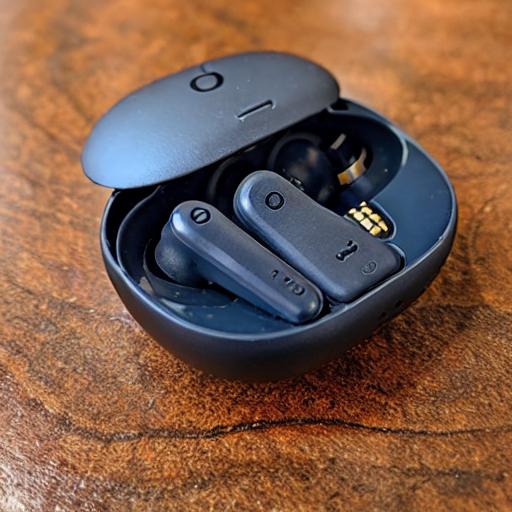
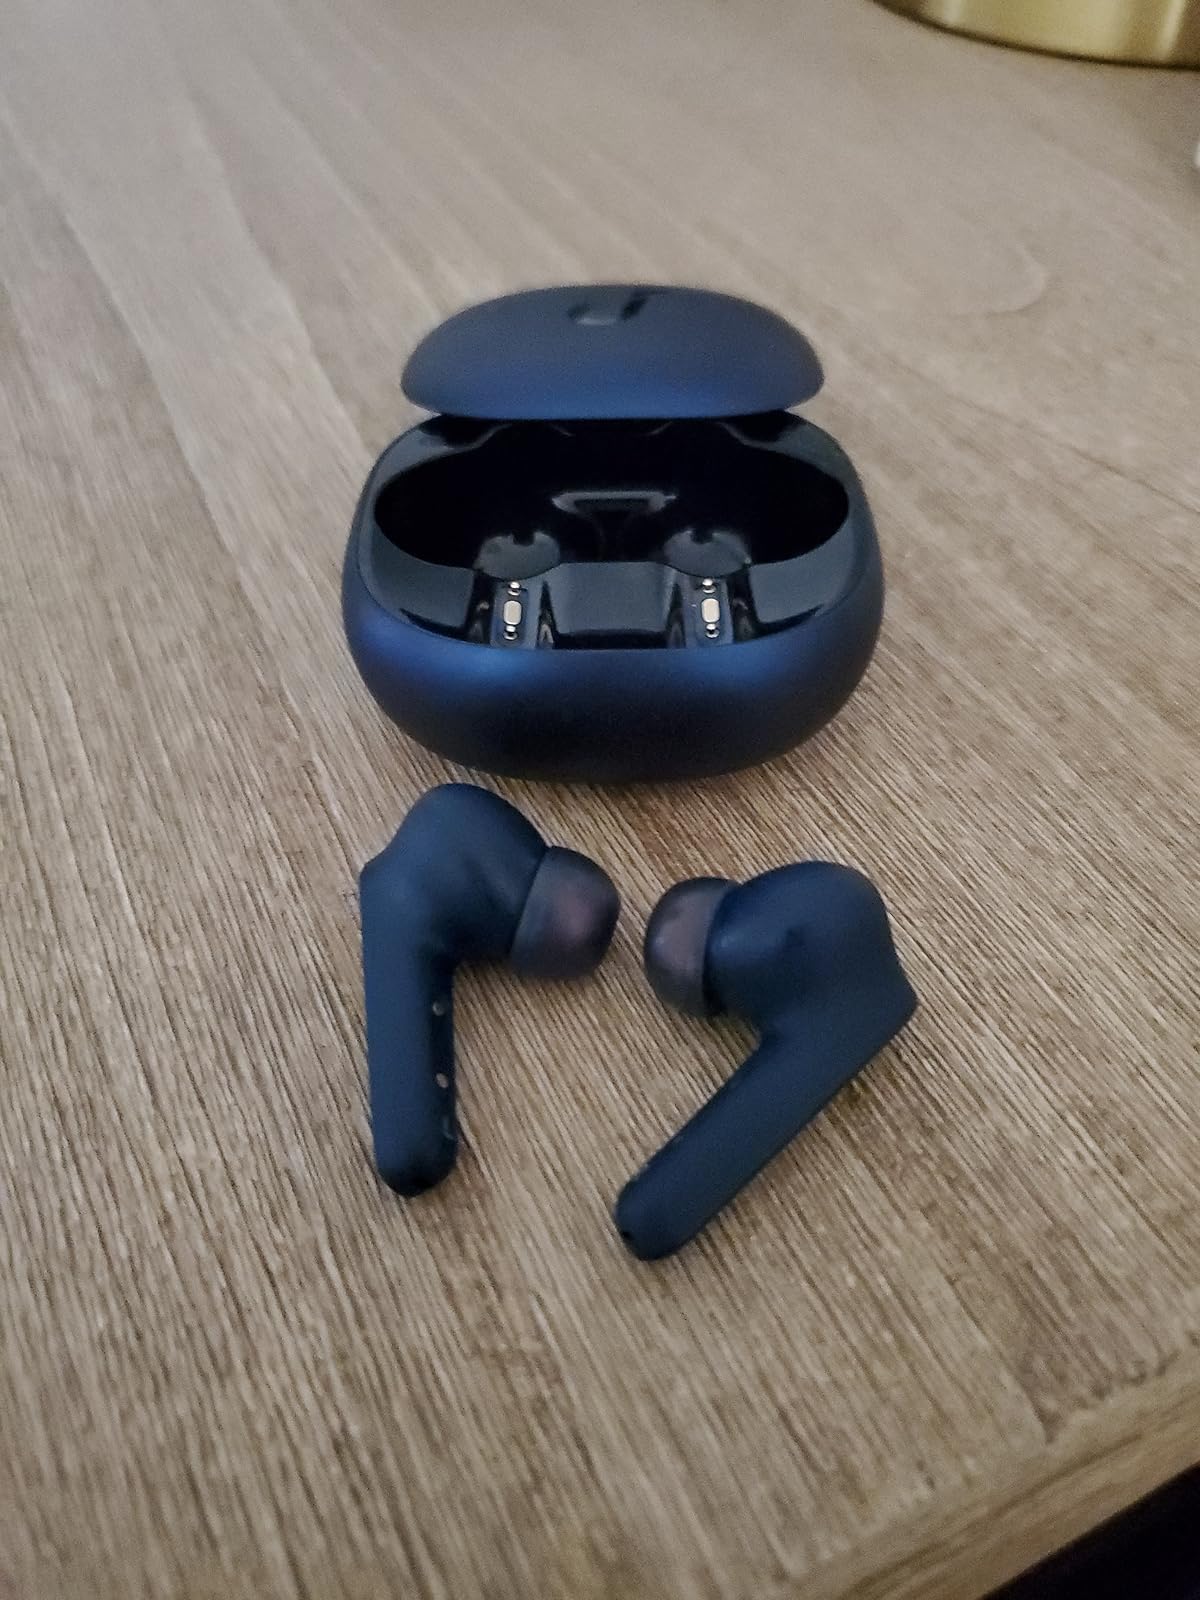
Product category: earbuds
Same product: no